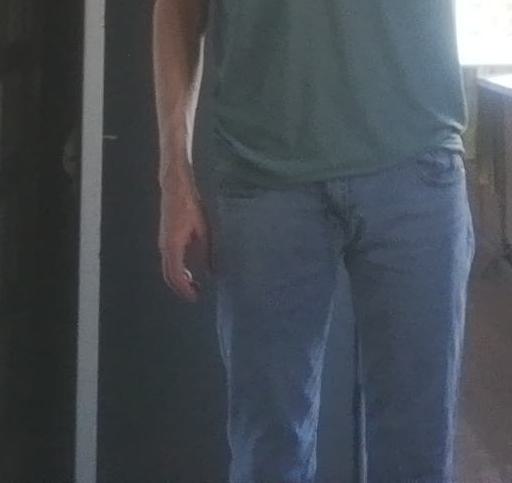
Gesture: no_gesture